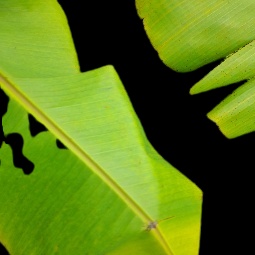
Label: Sulphur